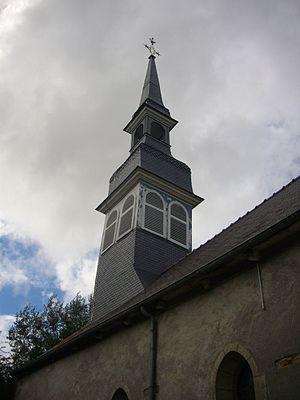
Église Saint-Laur de Montertelot (Morbihan, France)
Montertelot [mɔ̃tɛʁtəlo] est une commune française, située dans le département du Morbihan en région Bretagne.
Léry, aussi nommé Laur, Laurus ou Livry est un moine et saint breton du VIIᵉ siècle.